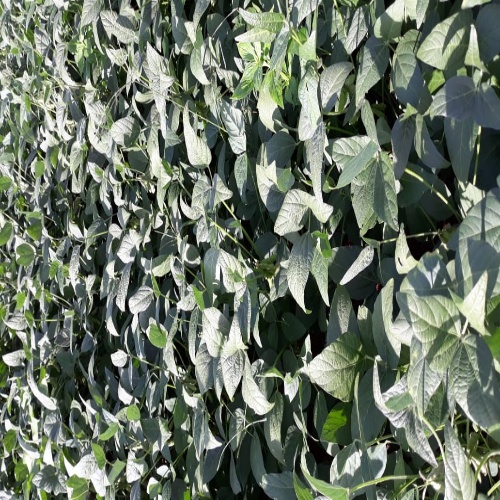
Label: Caterpillar